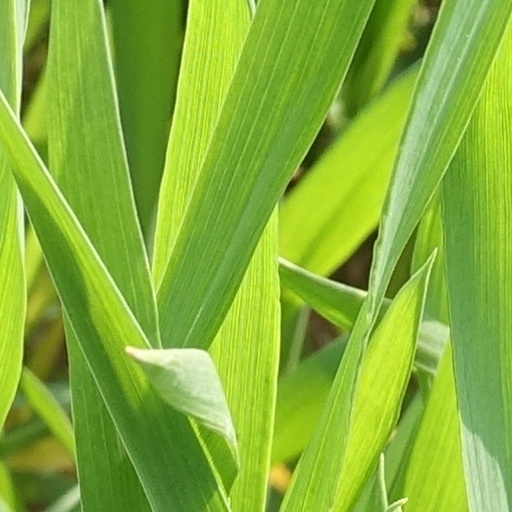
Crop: wheat